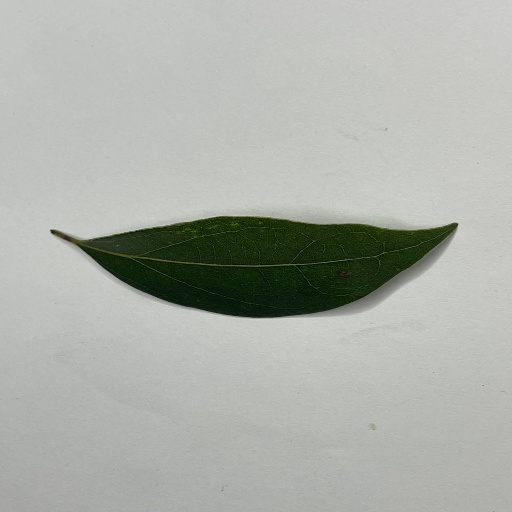
Species: Camphor
Leaf condition: Healthy Leaf